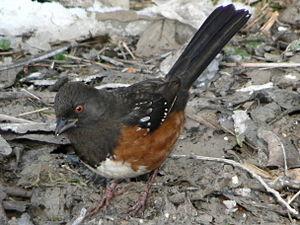
Pipilo est un genre de passereaux de la famille des Passerellidae.